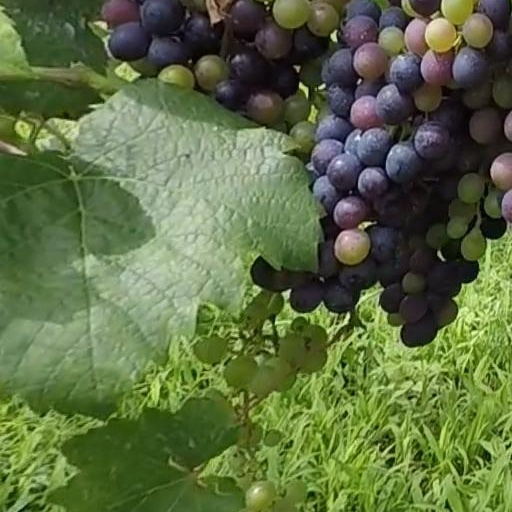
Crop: grape